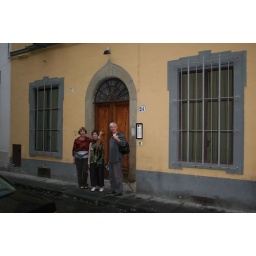
Our apartment door in Firenze.  The other side of the street had a rowdy cafe named .....The cafe